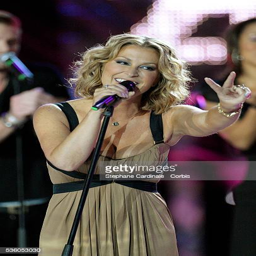
person performs during the ceremony of awards